Sky position (RA, Dec in degrees): 210.636, -1.269
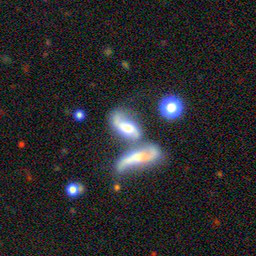
Galaxy morphology: Merging Galaxies